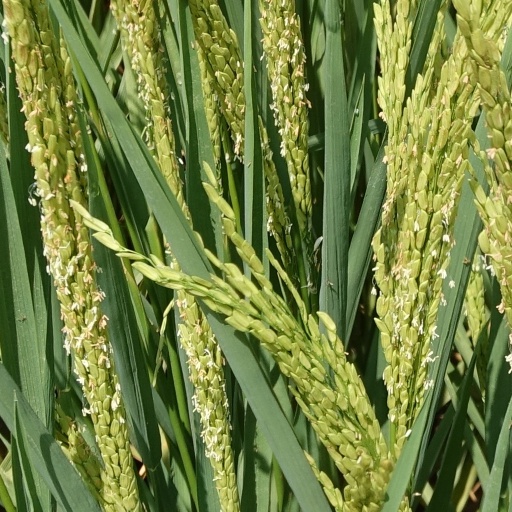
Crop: rice